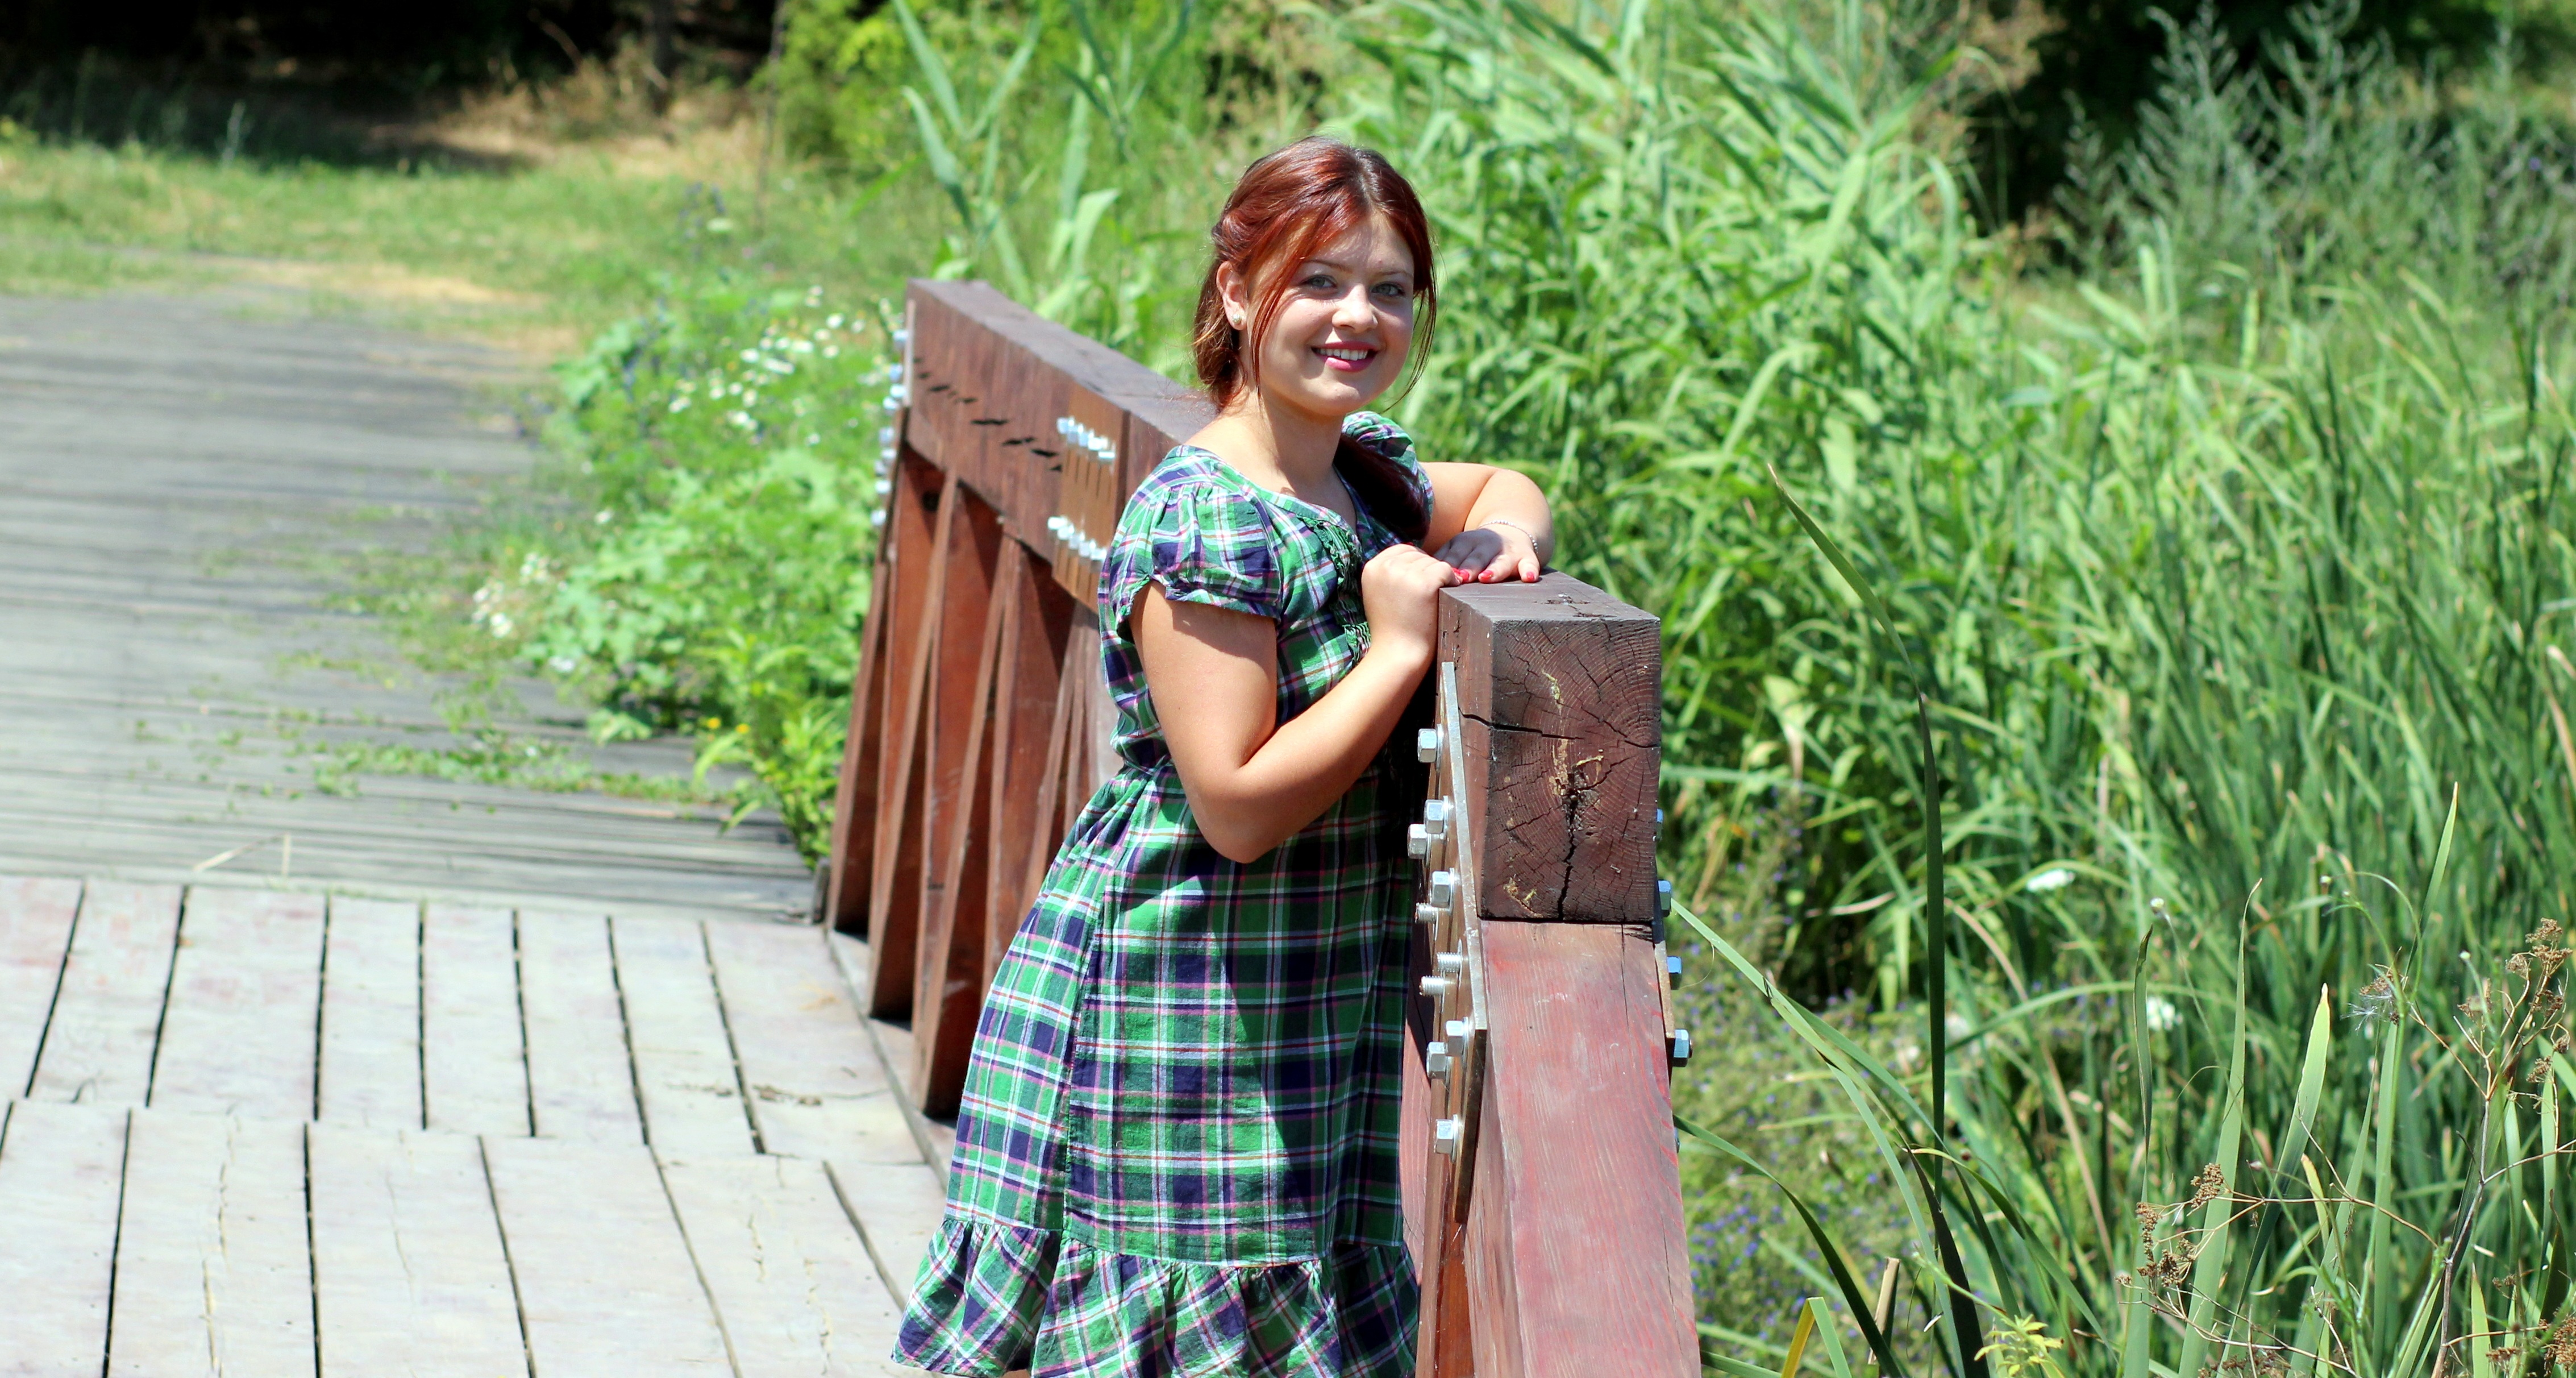
nature, girl, bridge, lawn, model, green, red hair, dress, beauty, photo shoot